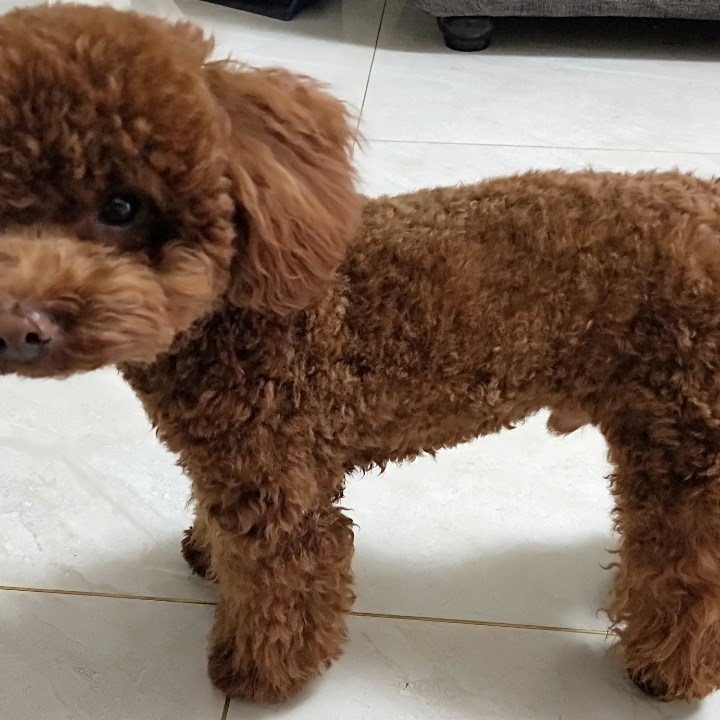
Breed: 7449-n000128-teddy